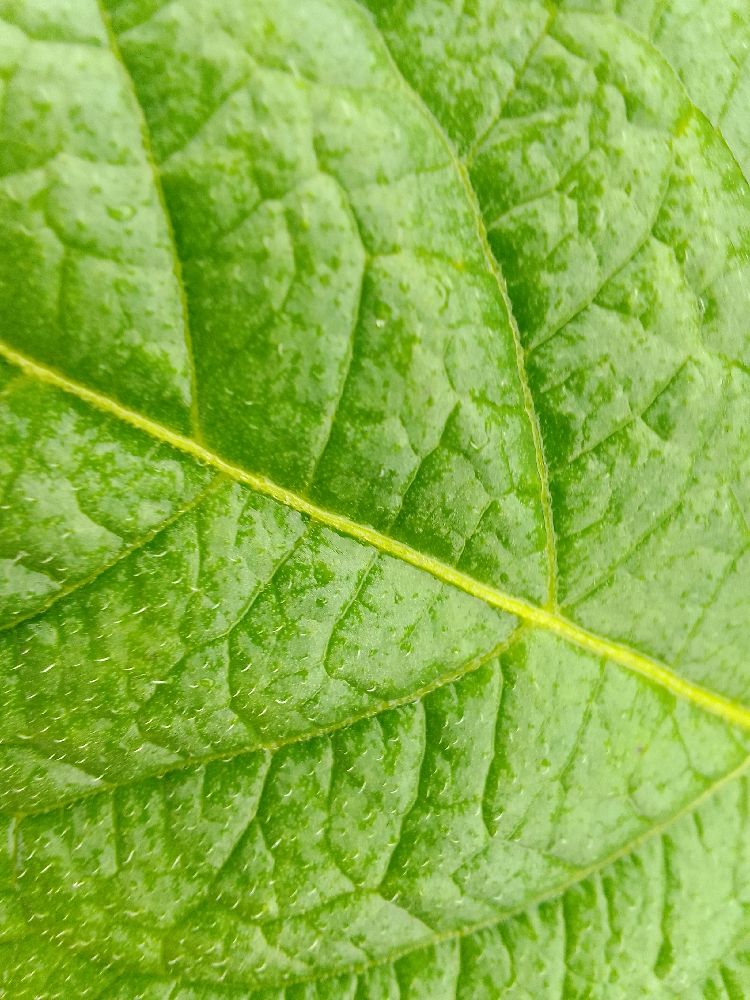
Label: Healthy